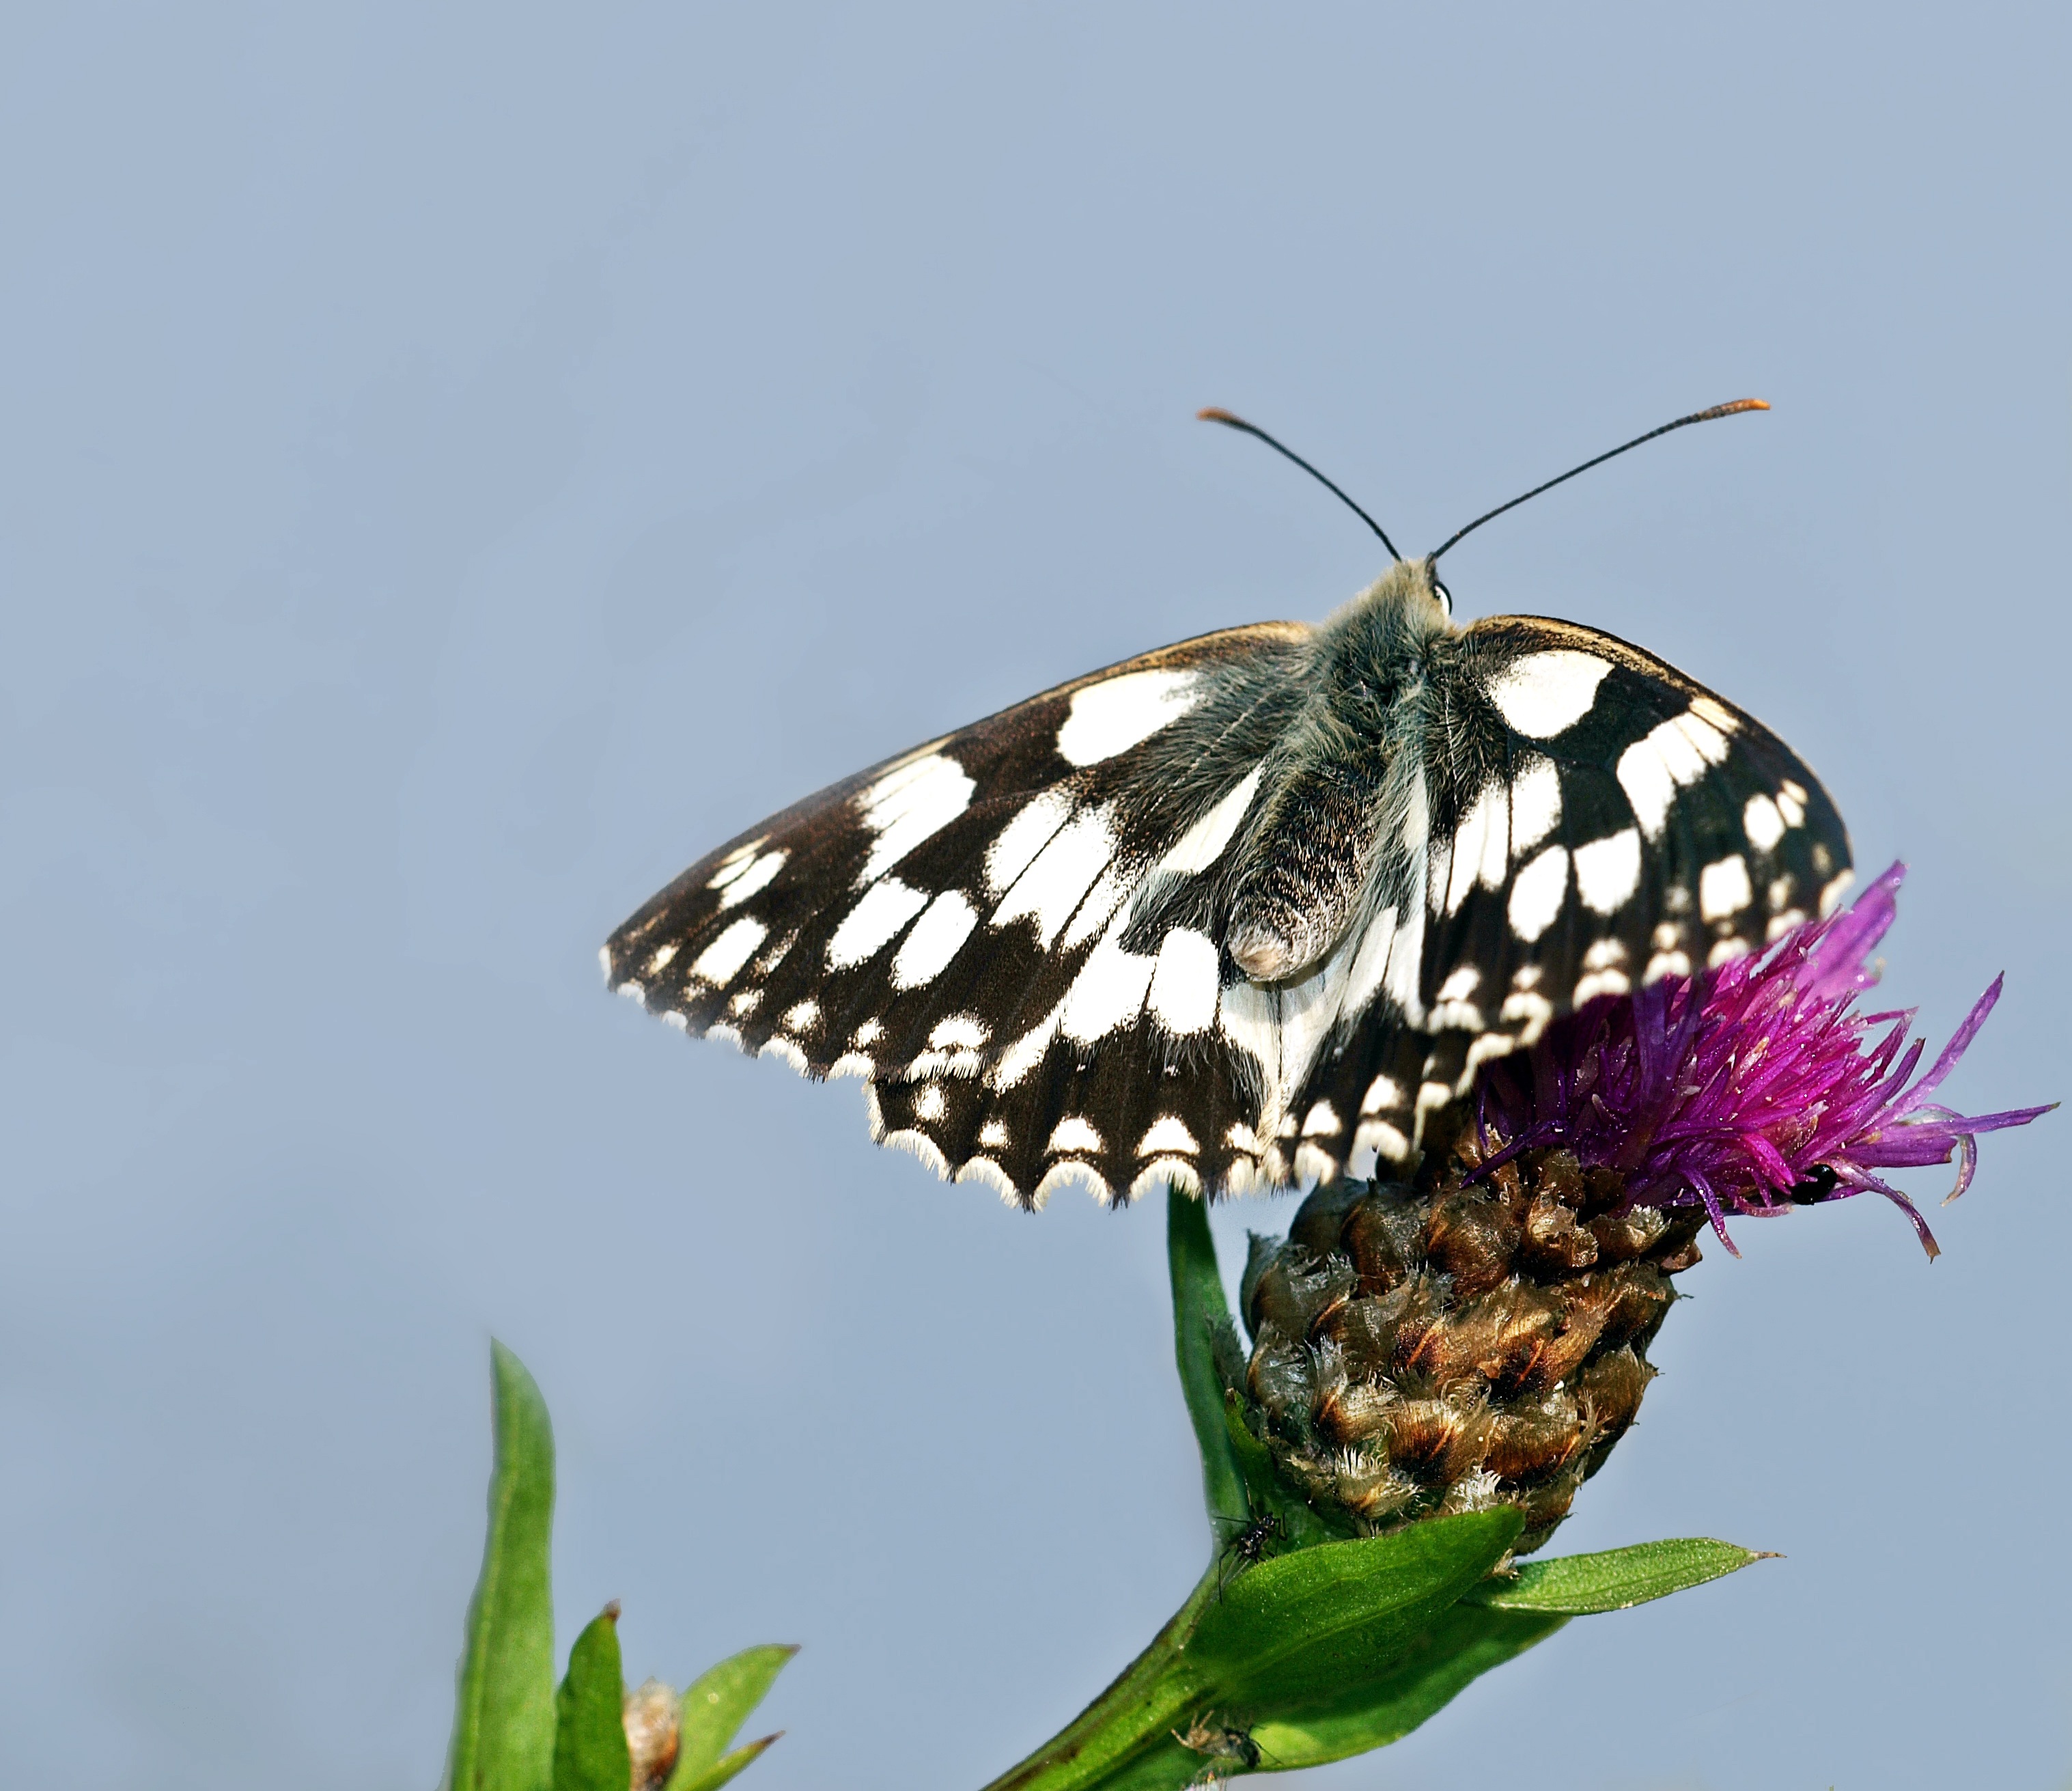
nature, wing, flower, live, insect, butterfly, fauna, invertebrate, nectar, macro photography, pollinator, moths and butterflies, lycaenid, brush footed butterfly, colias